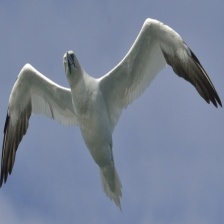
Species: NORTHERN GANNET
Scientific name: MORUS BASSANUS